Rapide-Blanc generating station

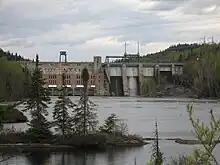
The production capacity of the plant was increased by the addition of a fifth unit in 1943 and sixth in 1955.

World War II causes a dramatic increase in electricity demand and the three main power grids of the time - those of Montreal Light, Heat and Power, of Alcan and of the SWPC - established new interconnections to optimise the production of electricity. A fifth turbine generator was added to the Rapide-Blank facility in 1943.